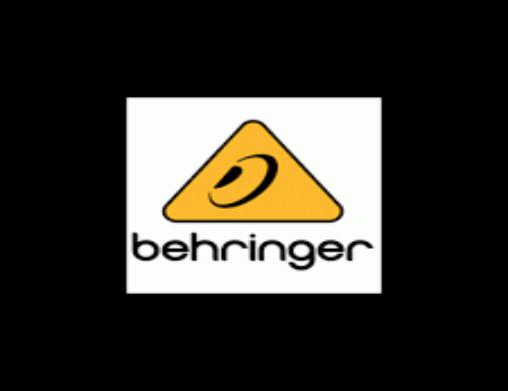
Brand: Behringer
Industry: Electronic